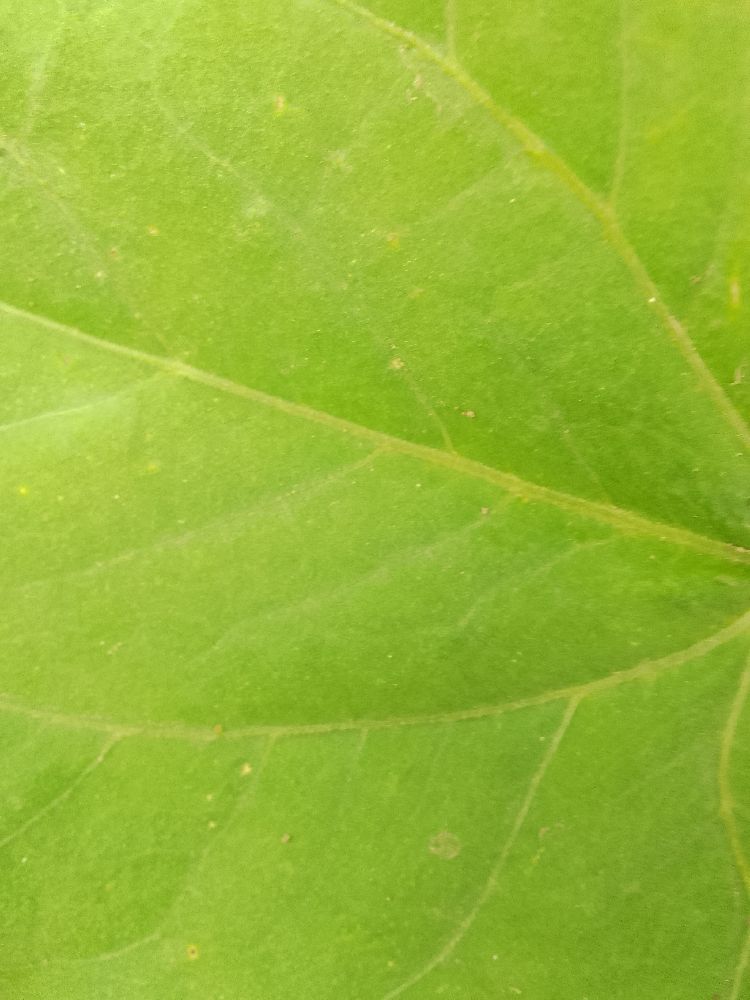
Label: healthy